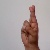
The image shows a hand gesture representing the letter 'R' in Indian Sign Language.